Expansionism

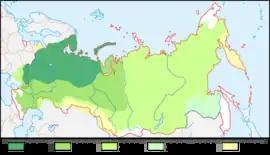
Expansion of the Tsardom of Russia from 1547 to 1725

The militarist and nationalistic reign of Russian Czar Nicholas I (1825–1855) led to wars of conquest against Persia (1826–1828) and Turkey (1828–1829). Various rebel tribes in the Caucasus region were crushed. A Polish revolt in 1830 was ruthlessly crushed. Russian troops in 1848 crossed into Austria-Hungary to put down the Hungarian Revolt. Russification policies were implemented to weaken minority ethnic groups. Pan-Slavist solidarity led to further war with the Ottoman Empire (the sick man of Europe) in 1853 provoked Britain and France into invading Crimea.